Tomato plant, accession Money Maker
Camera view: bottom (45 deg); turntable rotation: 60 degrees
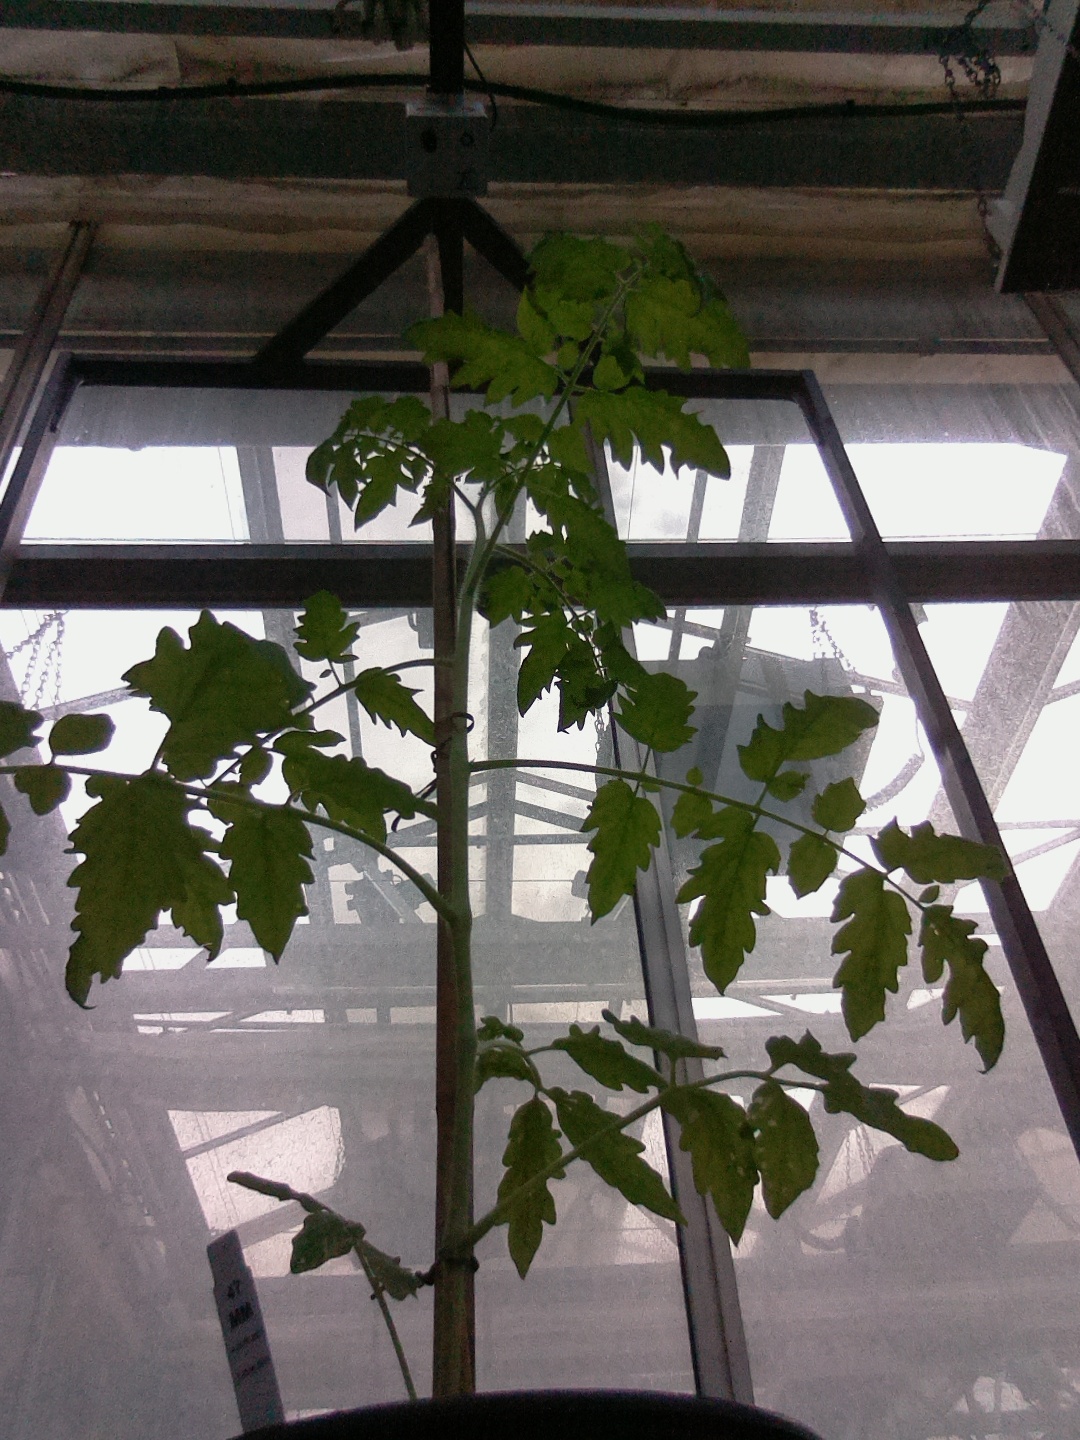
BBCH growth stage 15: 10 of true leaves visible